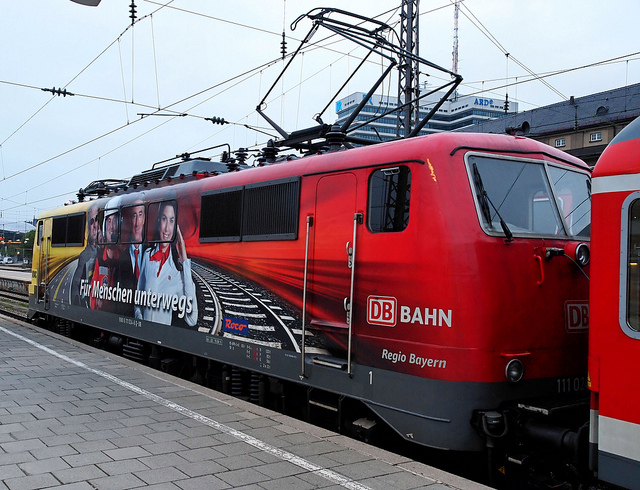
The train is at the platform in the station.

A red electric train stopped at the train platform.

A red train car traveling next to a train platform.

A red train car sitting in a station.